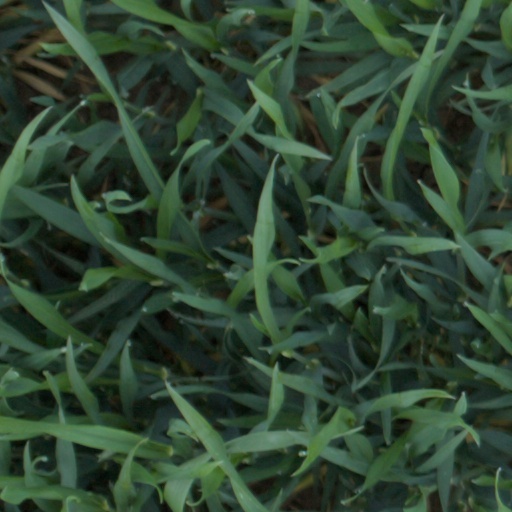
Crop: wheat